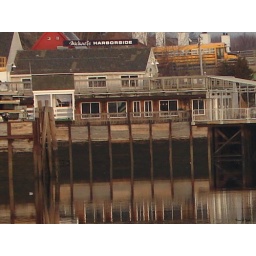
When there is no boats in the ocean